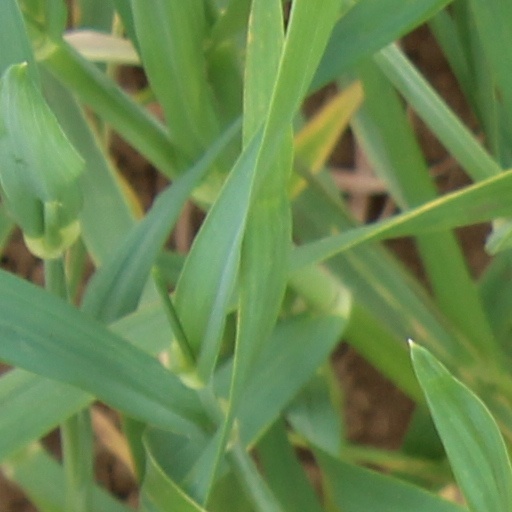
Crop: wheat